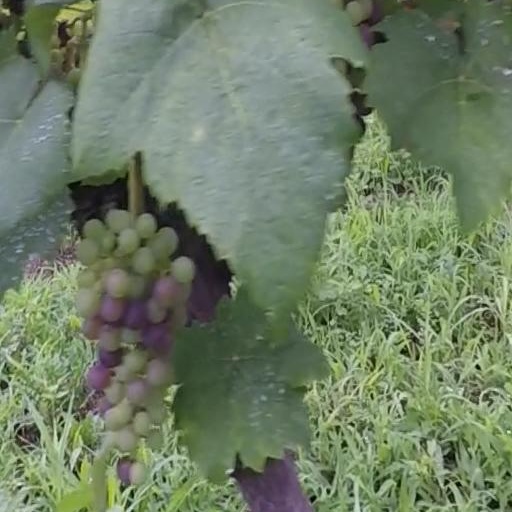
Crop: grape